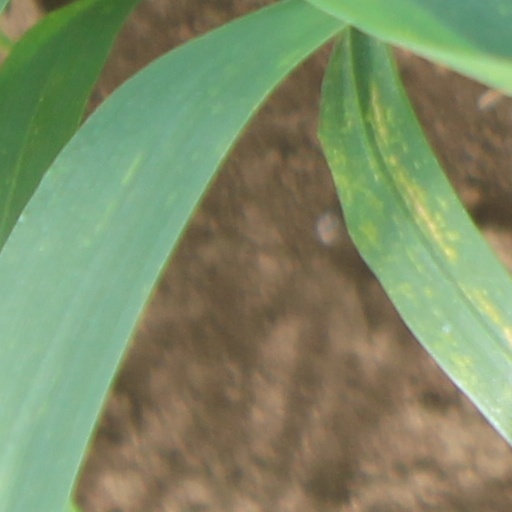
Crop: wheat